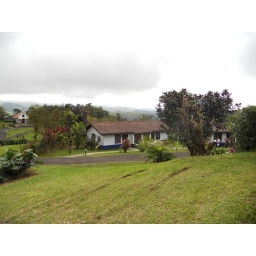
Our casita on a unusual sunny day in the cloud forest